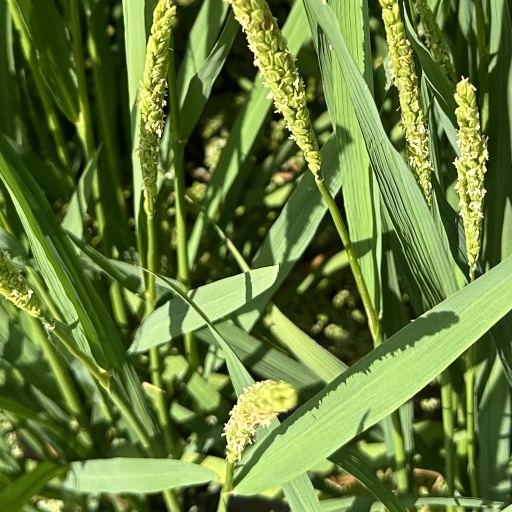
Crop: rice